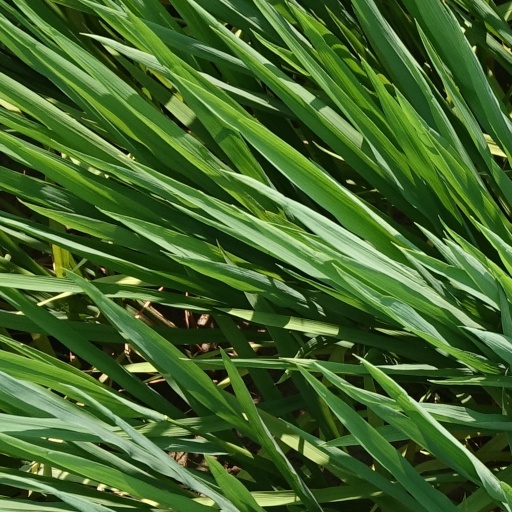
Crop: rice